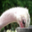
Label: bird